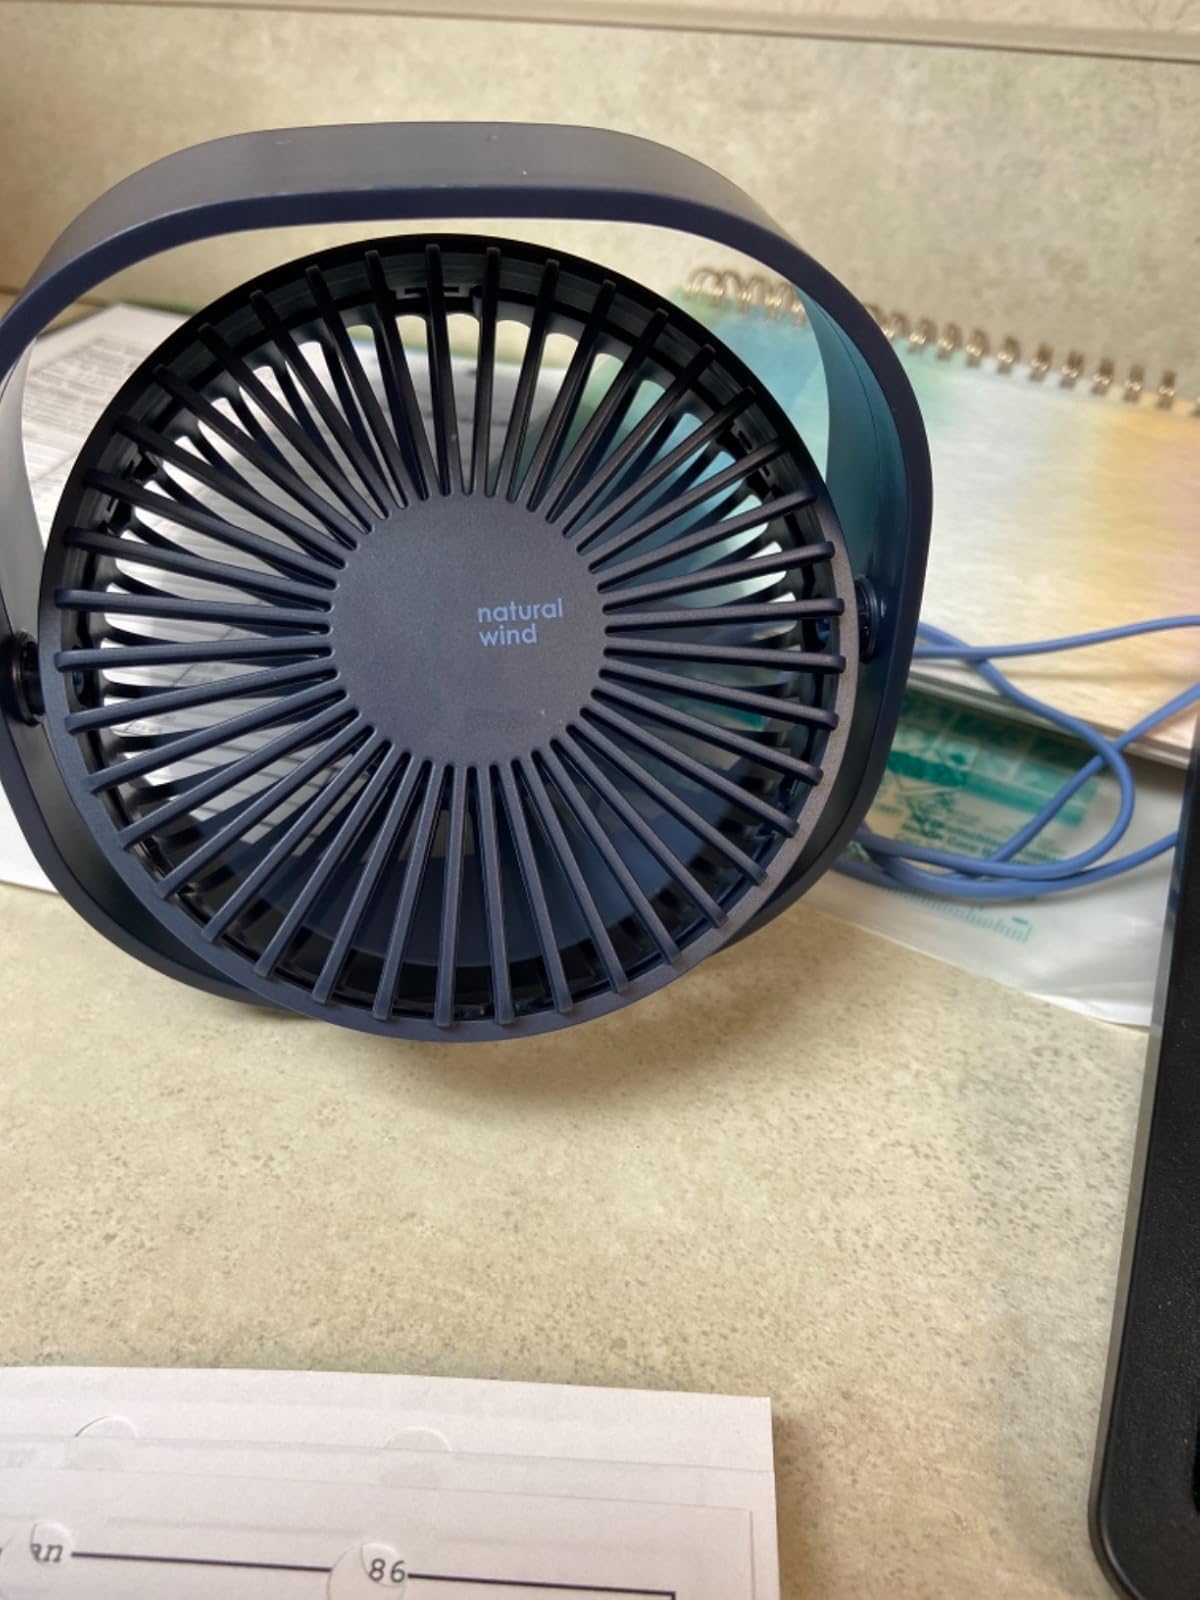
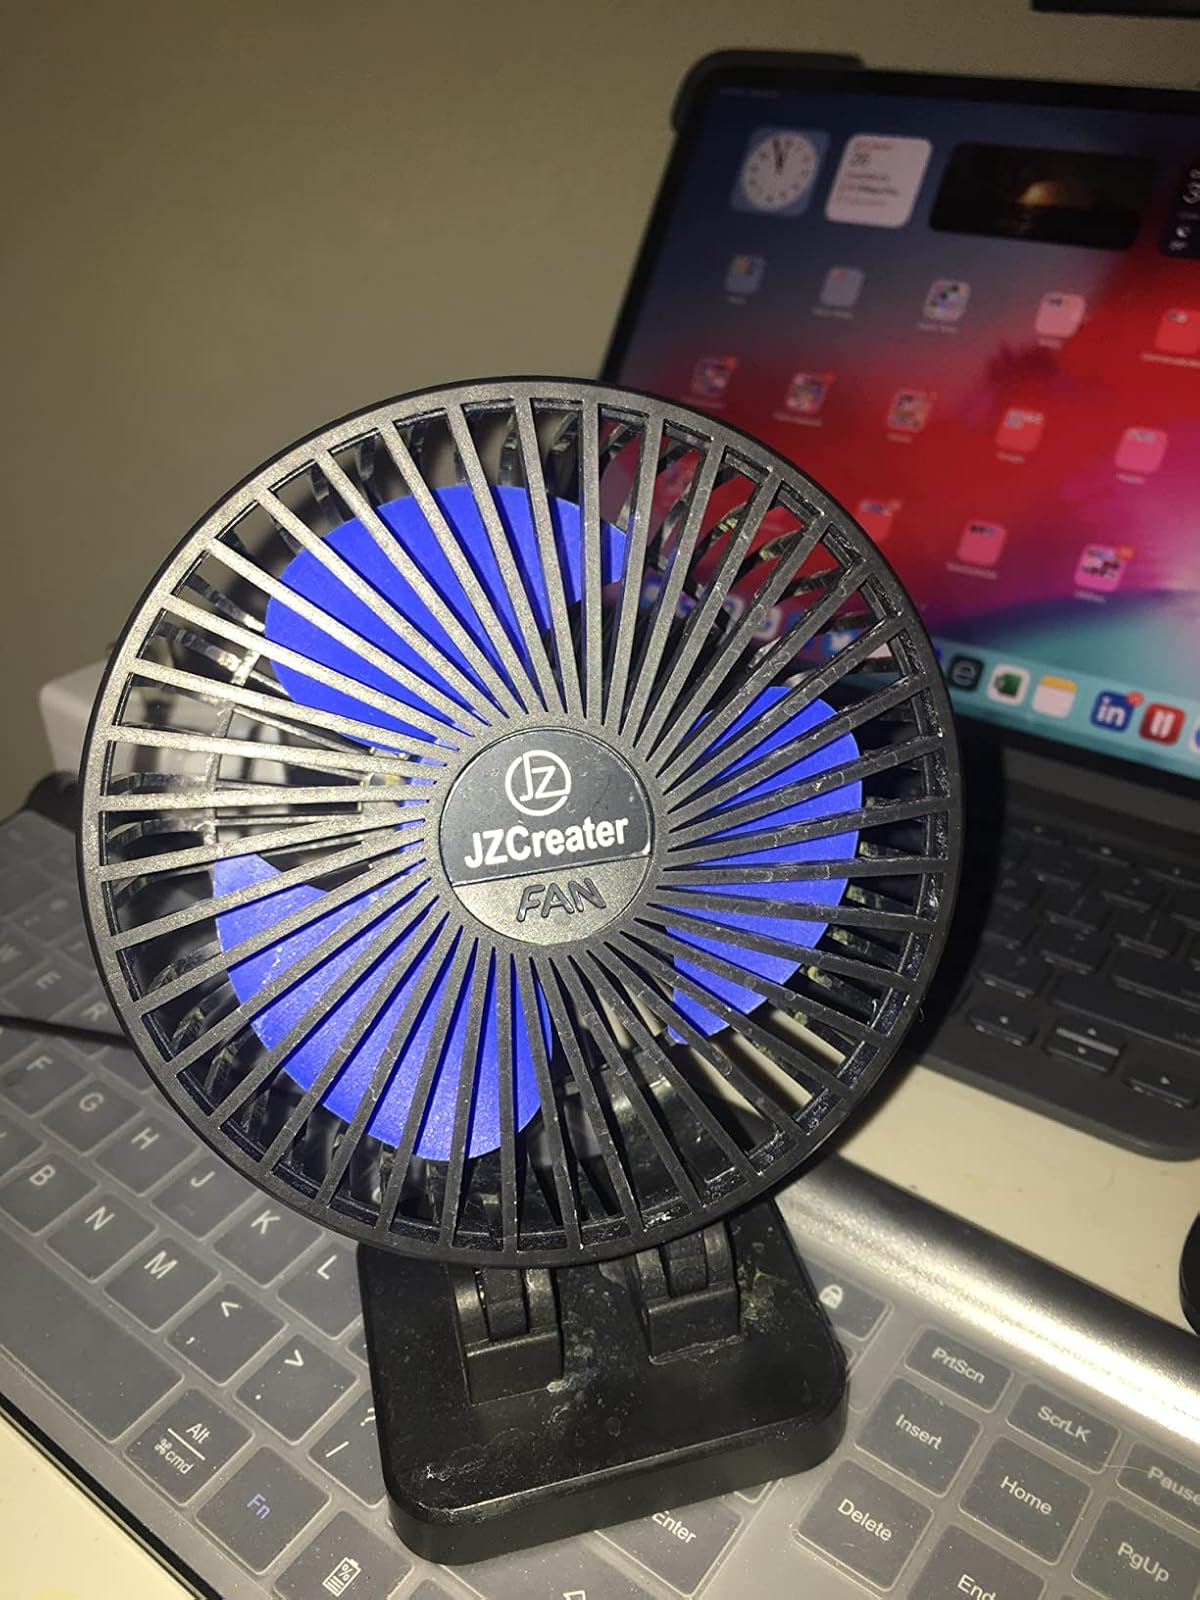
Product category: fan
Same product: no